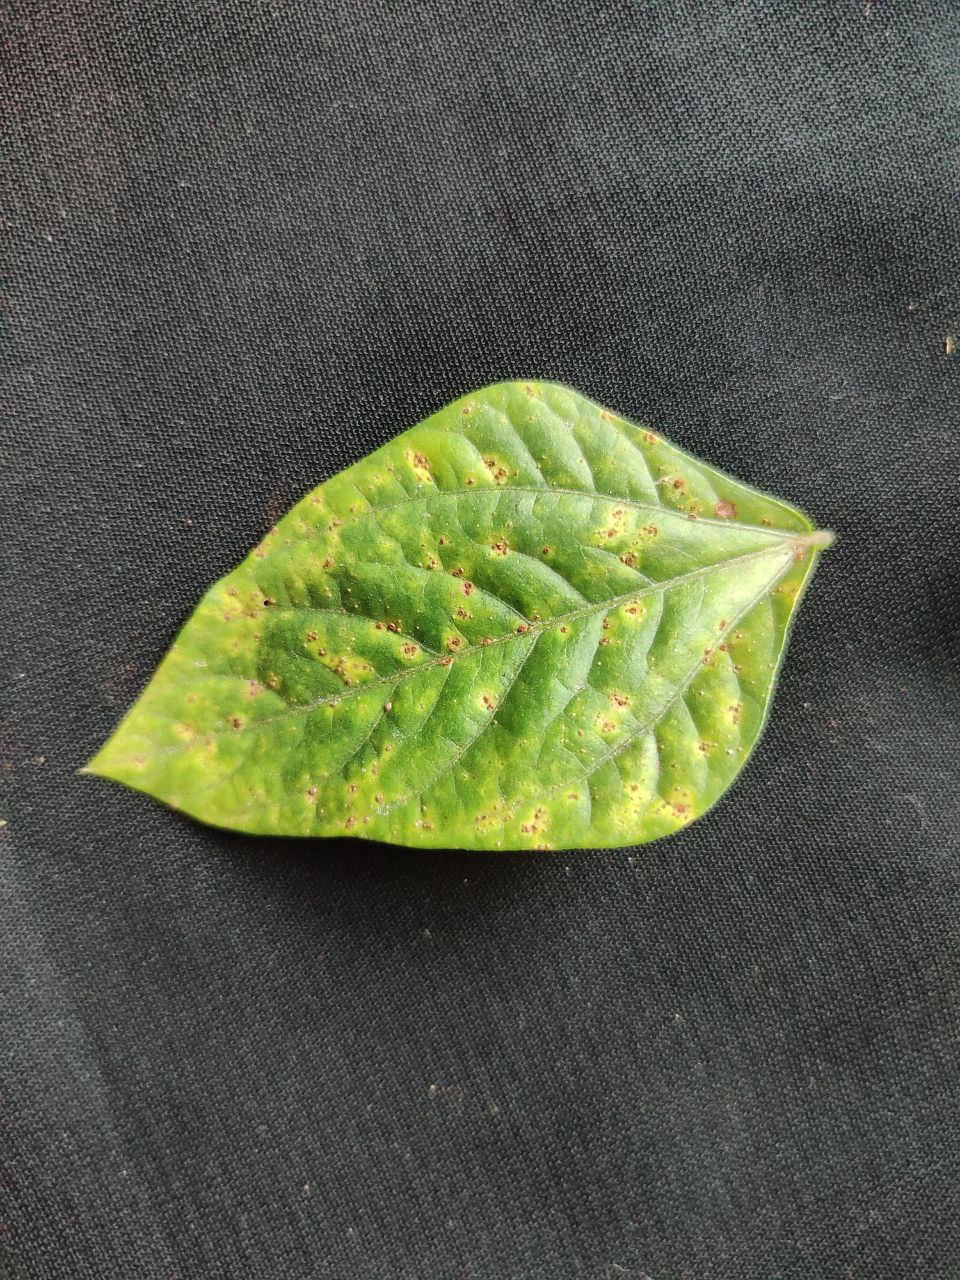
Crop: cowpea
Leaf condition: Septoria leaf spot